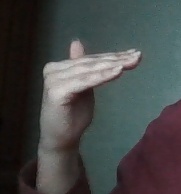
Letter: khaa